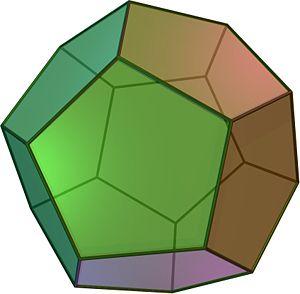
En géométrie, un pentagone est un polygone à cinq sommets, donc cinq côtés et cinq diagonales.